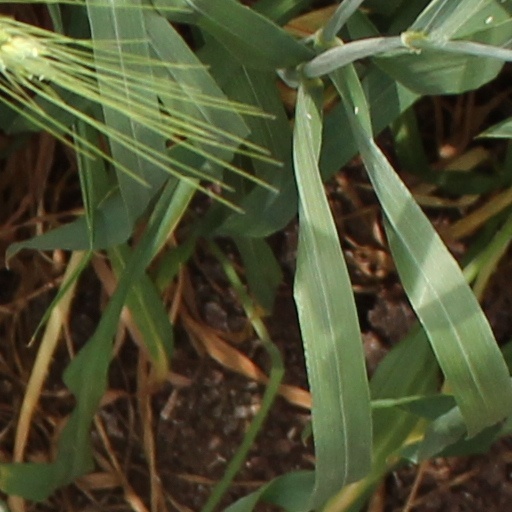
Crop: wheat